R57 (South Africa)

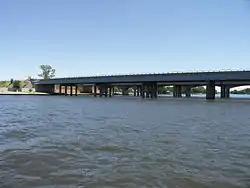
The R57 bridge over the Vaal River

The R57 is a provincial route in South Africa that connects Vanderbijlpark with Phuthaditjhaba via Sasolburg, Heilbron and Reitz.